Marta Lempart

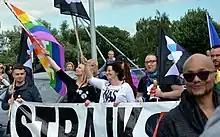
Marta Lempart (right) and fellow activists attend a Pride Parade in 2018.

Lempart ran for local office in Wrocław in 2018, but she did not gain a seat. She also ran unsuccessfully for the European Parliament the following year.